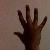
The image shows a hand gesture representing the number 5 in Indian Sign Language.